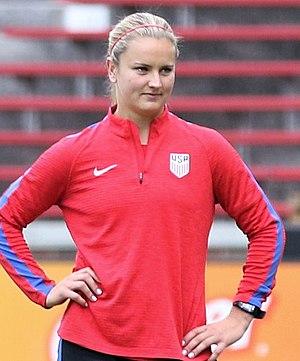
Lindsey Michelle Horan est une footballeuse professionnelle américaine née le 26 mai 1994 à Golden dans le Colorado. Elle joue actuellement pour les Portland Thorns et l'équipe nationale de football des États-Unis.